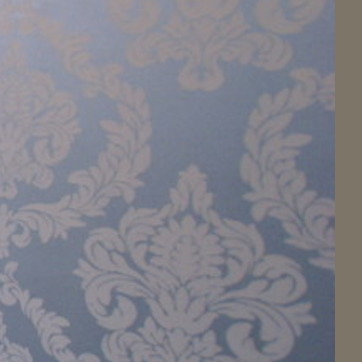
Material: wallpaper